SOAS School of Law

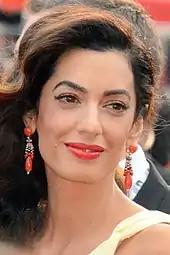
Amal Clooney was a special lecturer on international criminal law.

Faculty at the SOAS School of Law are routinely rated highly on national student satisfaction surveys, with the satisfaction rate reaching 91% in 2015.